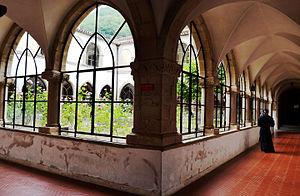
Cloître du sanctuaire Saint-François-de-Paule, à Paule (Calabre), ItalieItaliano: Santuario San Francesco di Paola
L'ordre des Minimes, en latin Ordo Minimorum, c’est-à-dire « les tout petits », est un institut religieux de pénitents de spiritualité pénitentielle, fondé en 1436 par saint François de Paule, et approuvé en 1474 par les autorités ecclésiastiques.